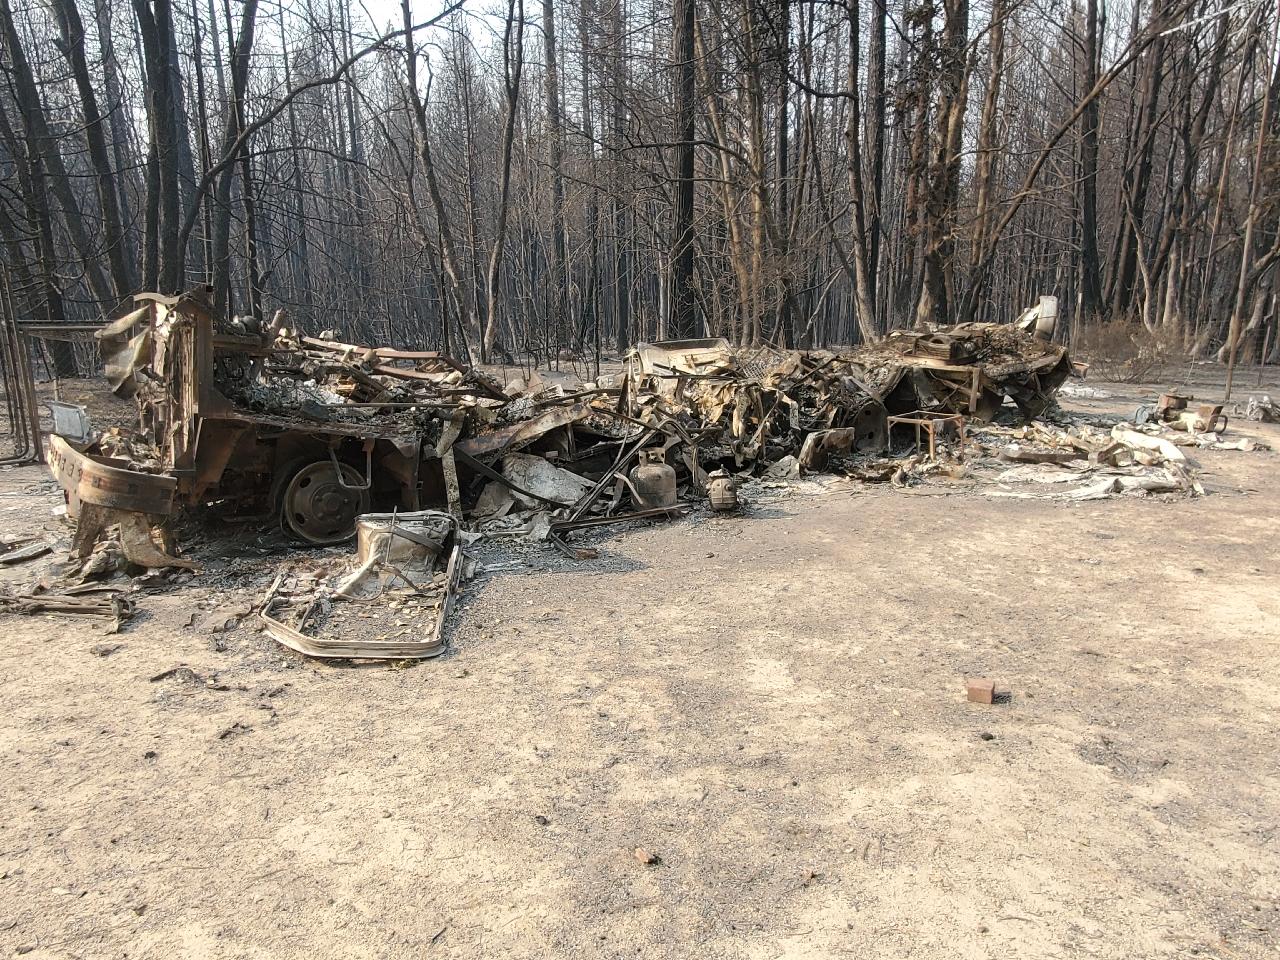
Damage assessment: destroyed